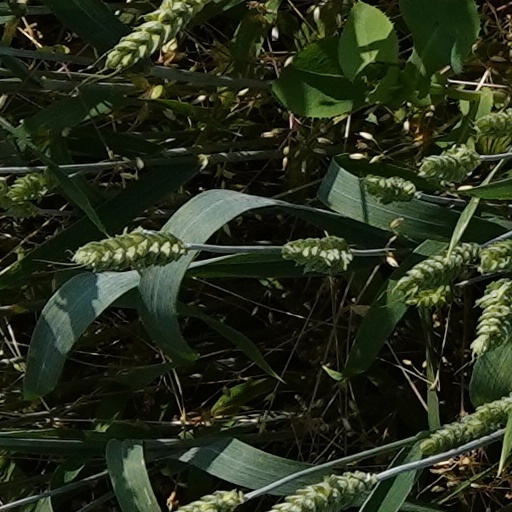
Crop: wheat